List of birds of Manitoba

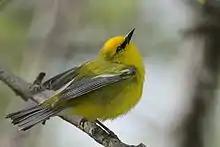
Blue-winged warbler

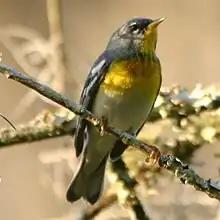
Northern parula

The icterids are a group of small to medium-sized, often colourful passerine birds restricted to the New World and include the blackbirds, meadowlarks, cowbirds, grackles and New World orioles. Most species have black as a predominant plumage colour, often enlivened by yellow, orange or red.